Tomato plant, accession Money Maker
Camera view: tilt-top (135 deg); turntable rotation: 210 degrees
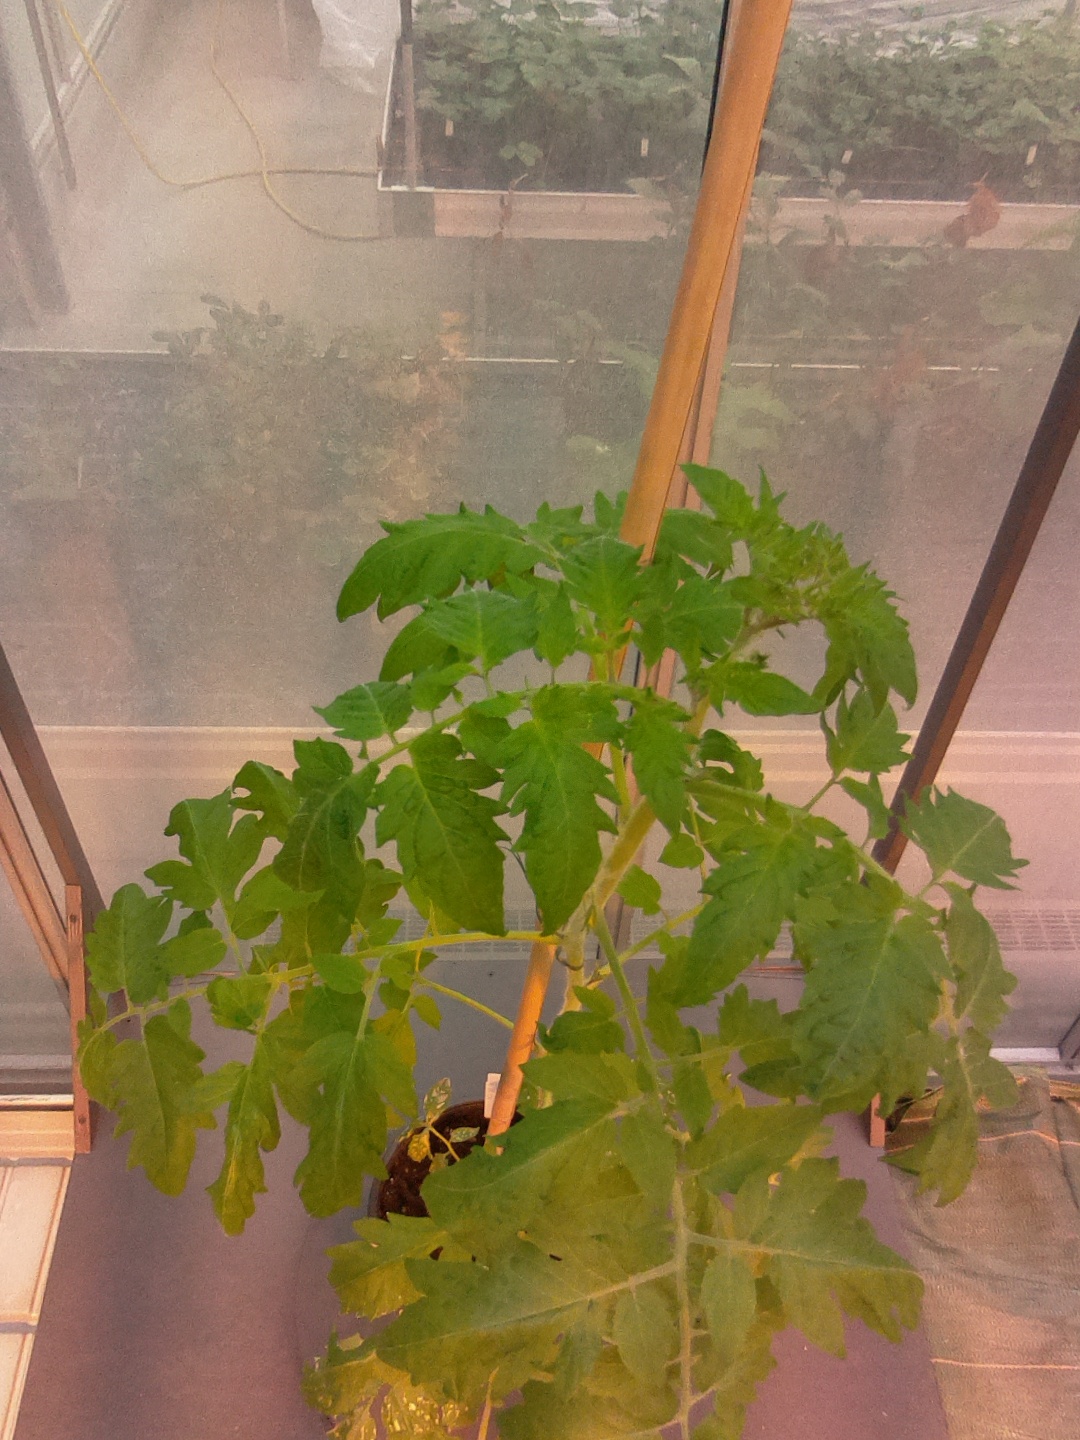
BBCH growth stage 65: Full flowering, 50%-60% of flowers open, first petals falling